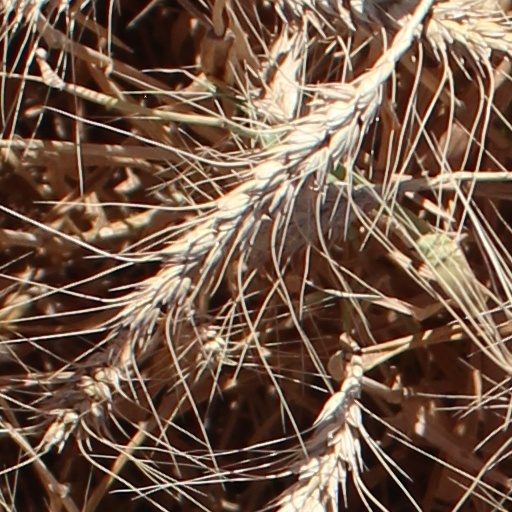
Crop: wheat